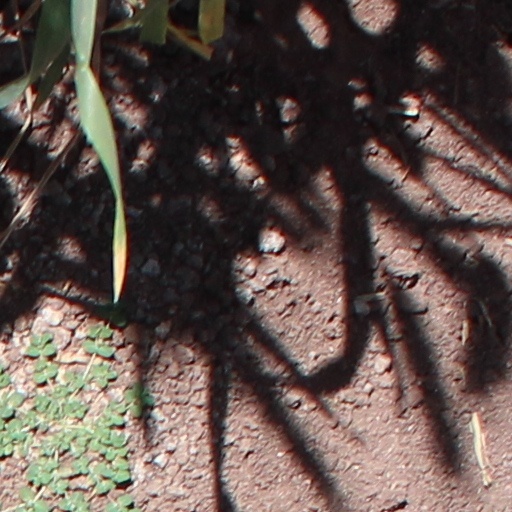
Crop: wheat